Grefsen Depot

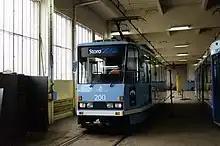
SM90 no.200 tram at Grefsen Depot, beside a SL79 tram.

The depot has multiple tracks and contact-wires for trams to move about and be parked. The tracks were lengthened to accommodate the new SL18 trams, which are longer than the former rolling-stock. A rectifier ensures that the depot has a stable and secure power supply. As part of the recent reconstruction, a new machine (which washes the exterior of the trams) was installed, the catenary system and tracks were replaced and heating was converted from oil to district heating. There are also lifting bays, compressed air systems and cranes.